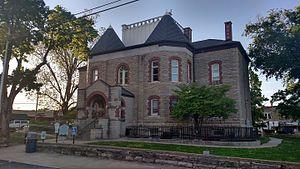
La ville de Yellville est le siège du comté de Marion, dans l’État de l’Arkansas, aux États-Unis. Lors du recensement de 2010, sa population s'élevait à 1 204 habitants.